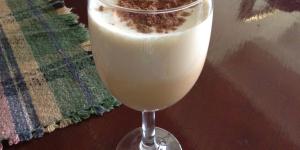
batido cremoso de dulce de leche al whisky